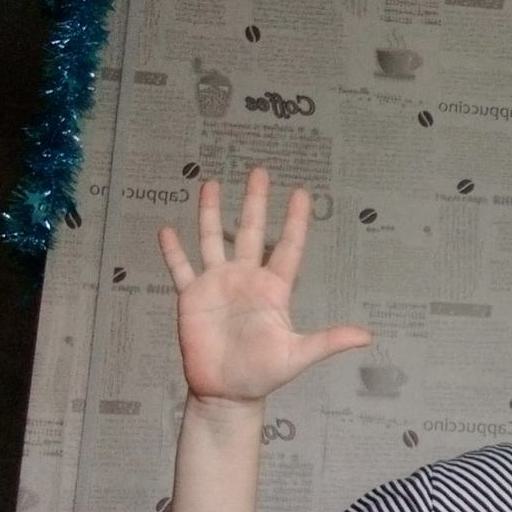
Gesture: palm